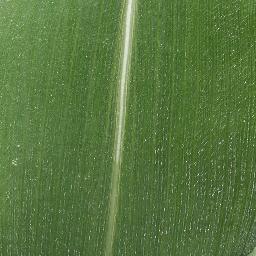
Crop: corn
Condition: (maize)_healthy